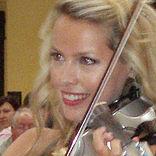
Age: 32